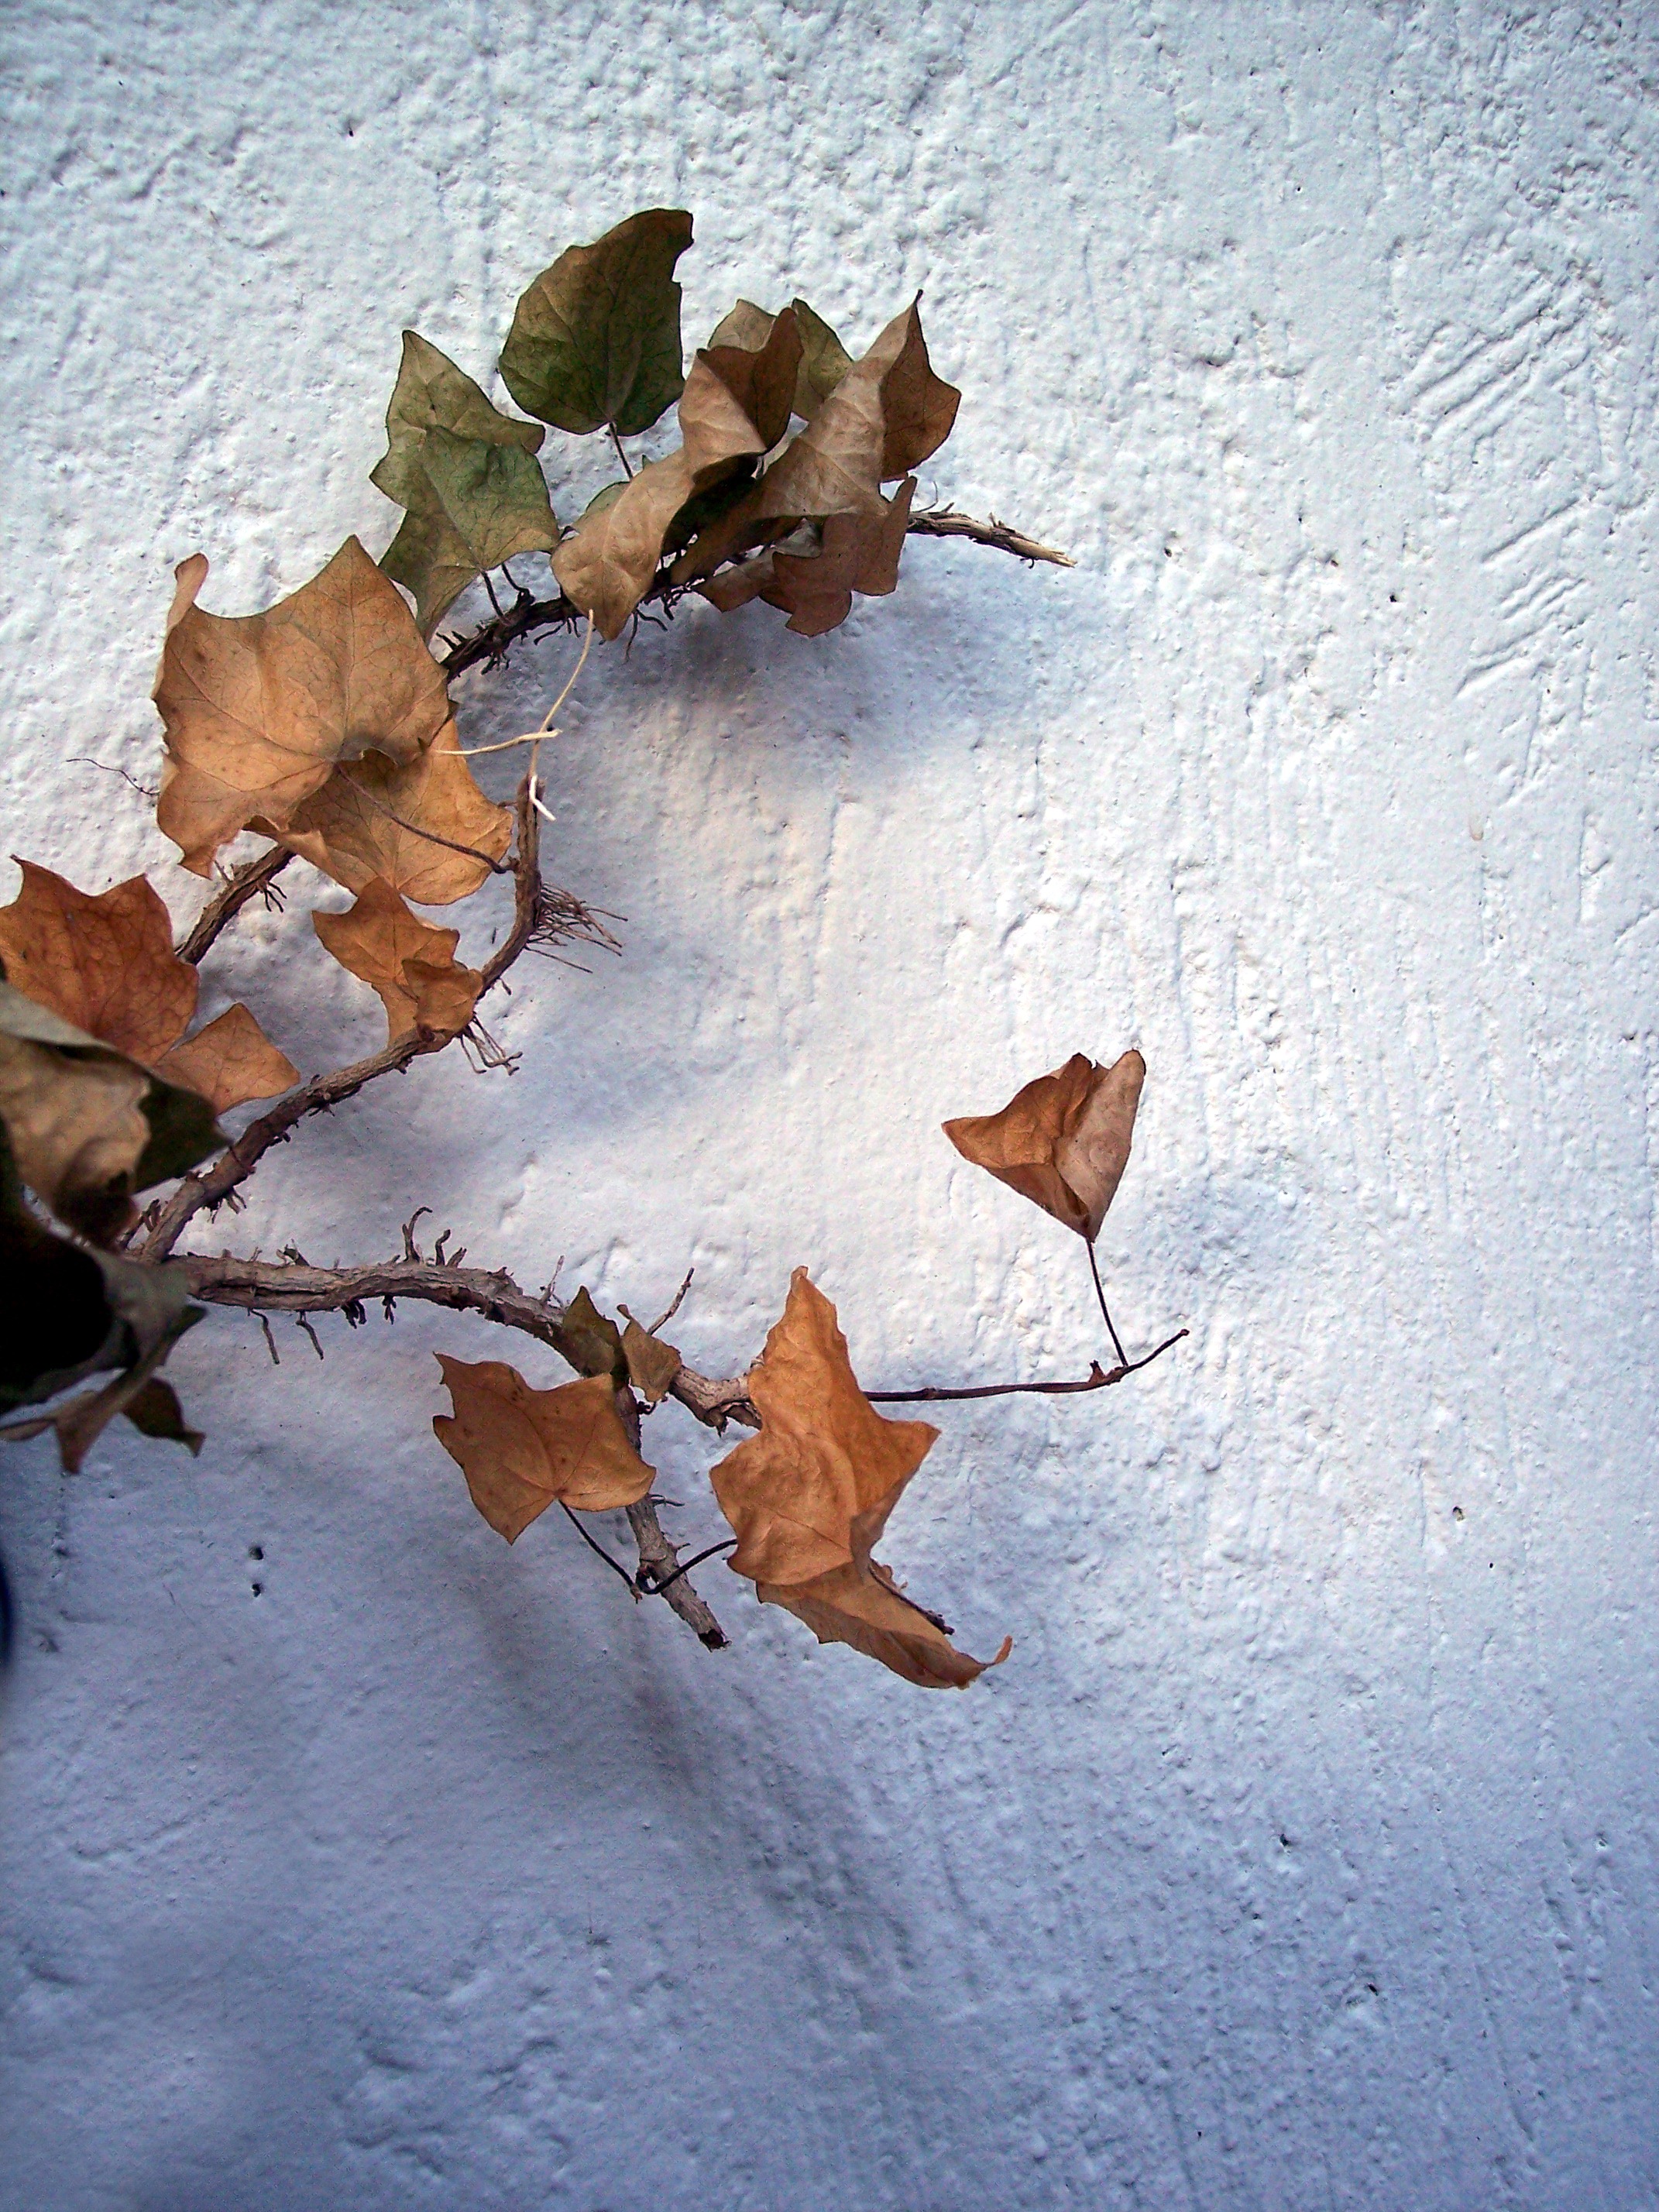
tree, branch, snow, winter, wood, leaf, frost, foliage, ice, reflection, autumn, weather, flora, season, brown leaf, dry leaf, leaves, autumn woods, sick, freezing, dried leaves, macro photography, dry branch, petiole, winter leaf